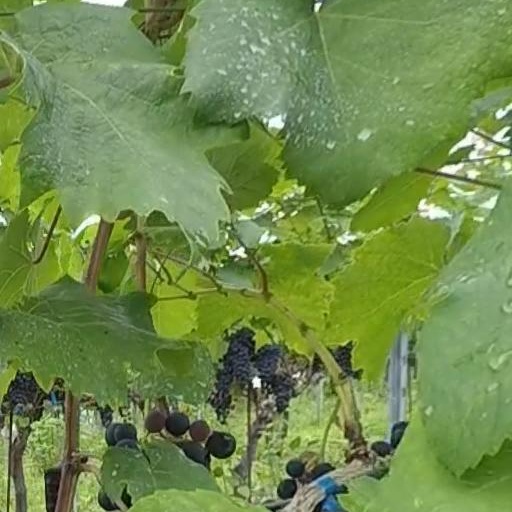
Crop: grape